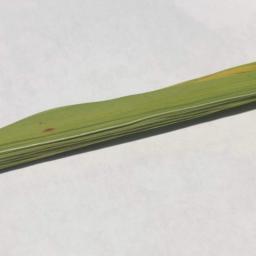
Label: Rice___Brown_Spot